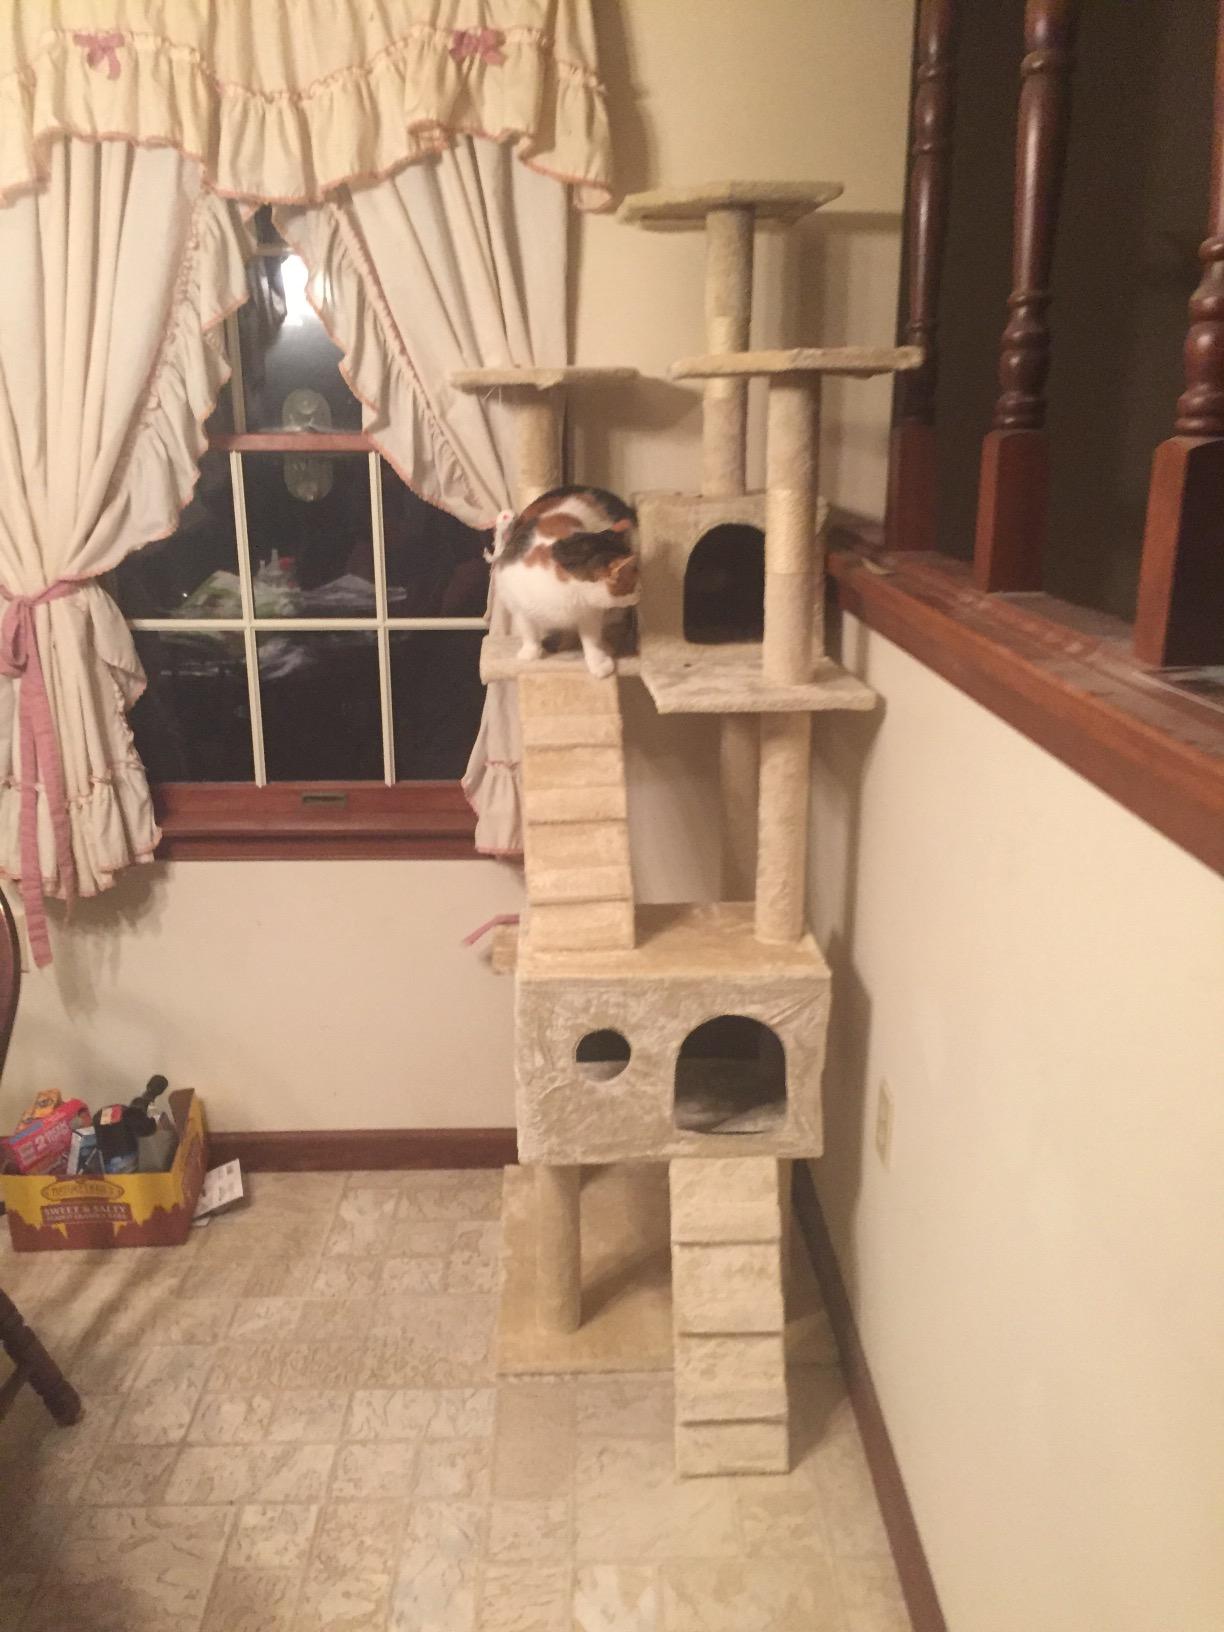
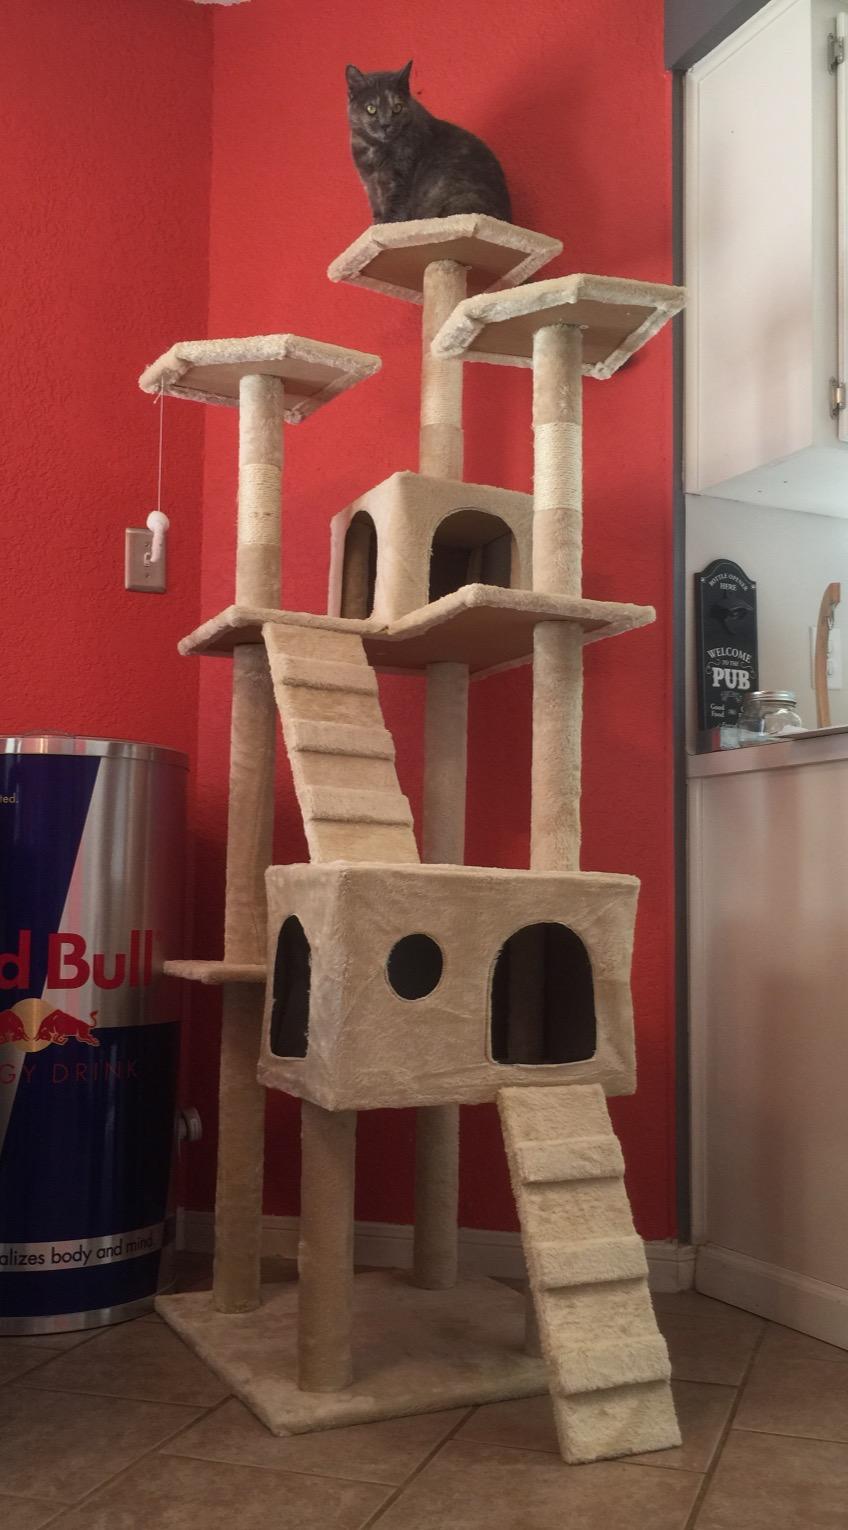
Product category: items_cat tree
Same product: yes